Adrienne von Speyr

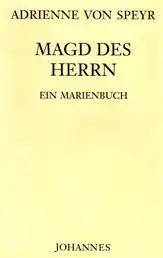
"Handmaid of the Lord" ("Magd des Herrn", 1948), one of the first books published by von Speyr on Johannes Verlag

She is considered by many to have been a mystic and is reputed to have had supernatural experiences of, for example, the Blessed Virgin Mary, the Holy Trinity, a number of saints (including John the Evangelist and Ignatius of Loyola), Christ's Passion, and Hell, as well as incidents of bilocation and stigmata.Aside from her confessor, nobody knew of these reported phenomena during her lifetime, including members of her own religious community. As a doctor, she was also believed to be connected with a number of unexplained healings of patients,often taking on severe penances as a way of sharing in the suffering of others.